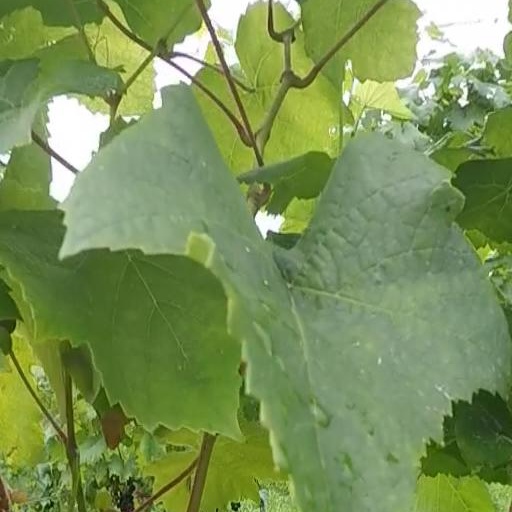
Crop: grape